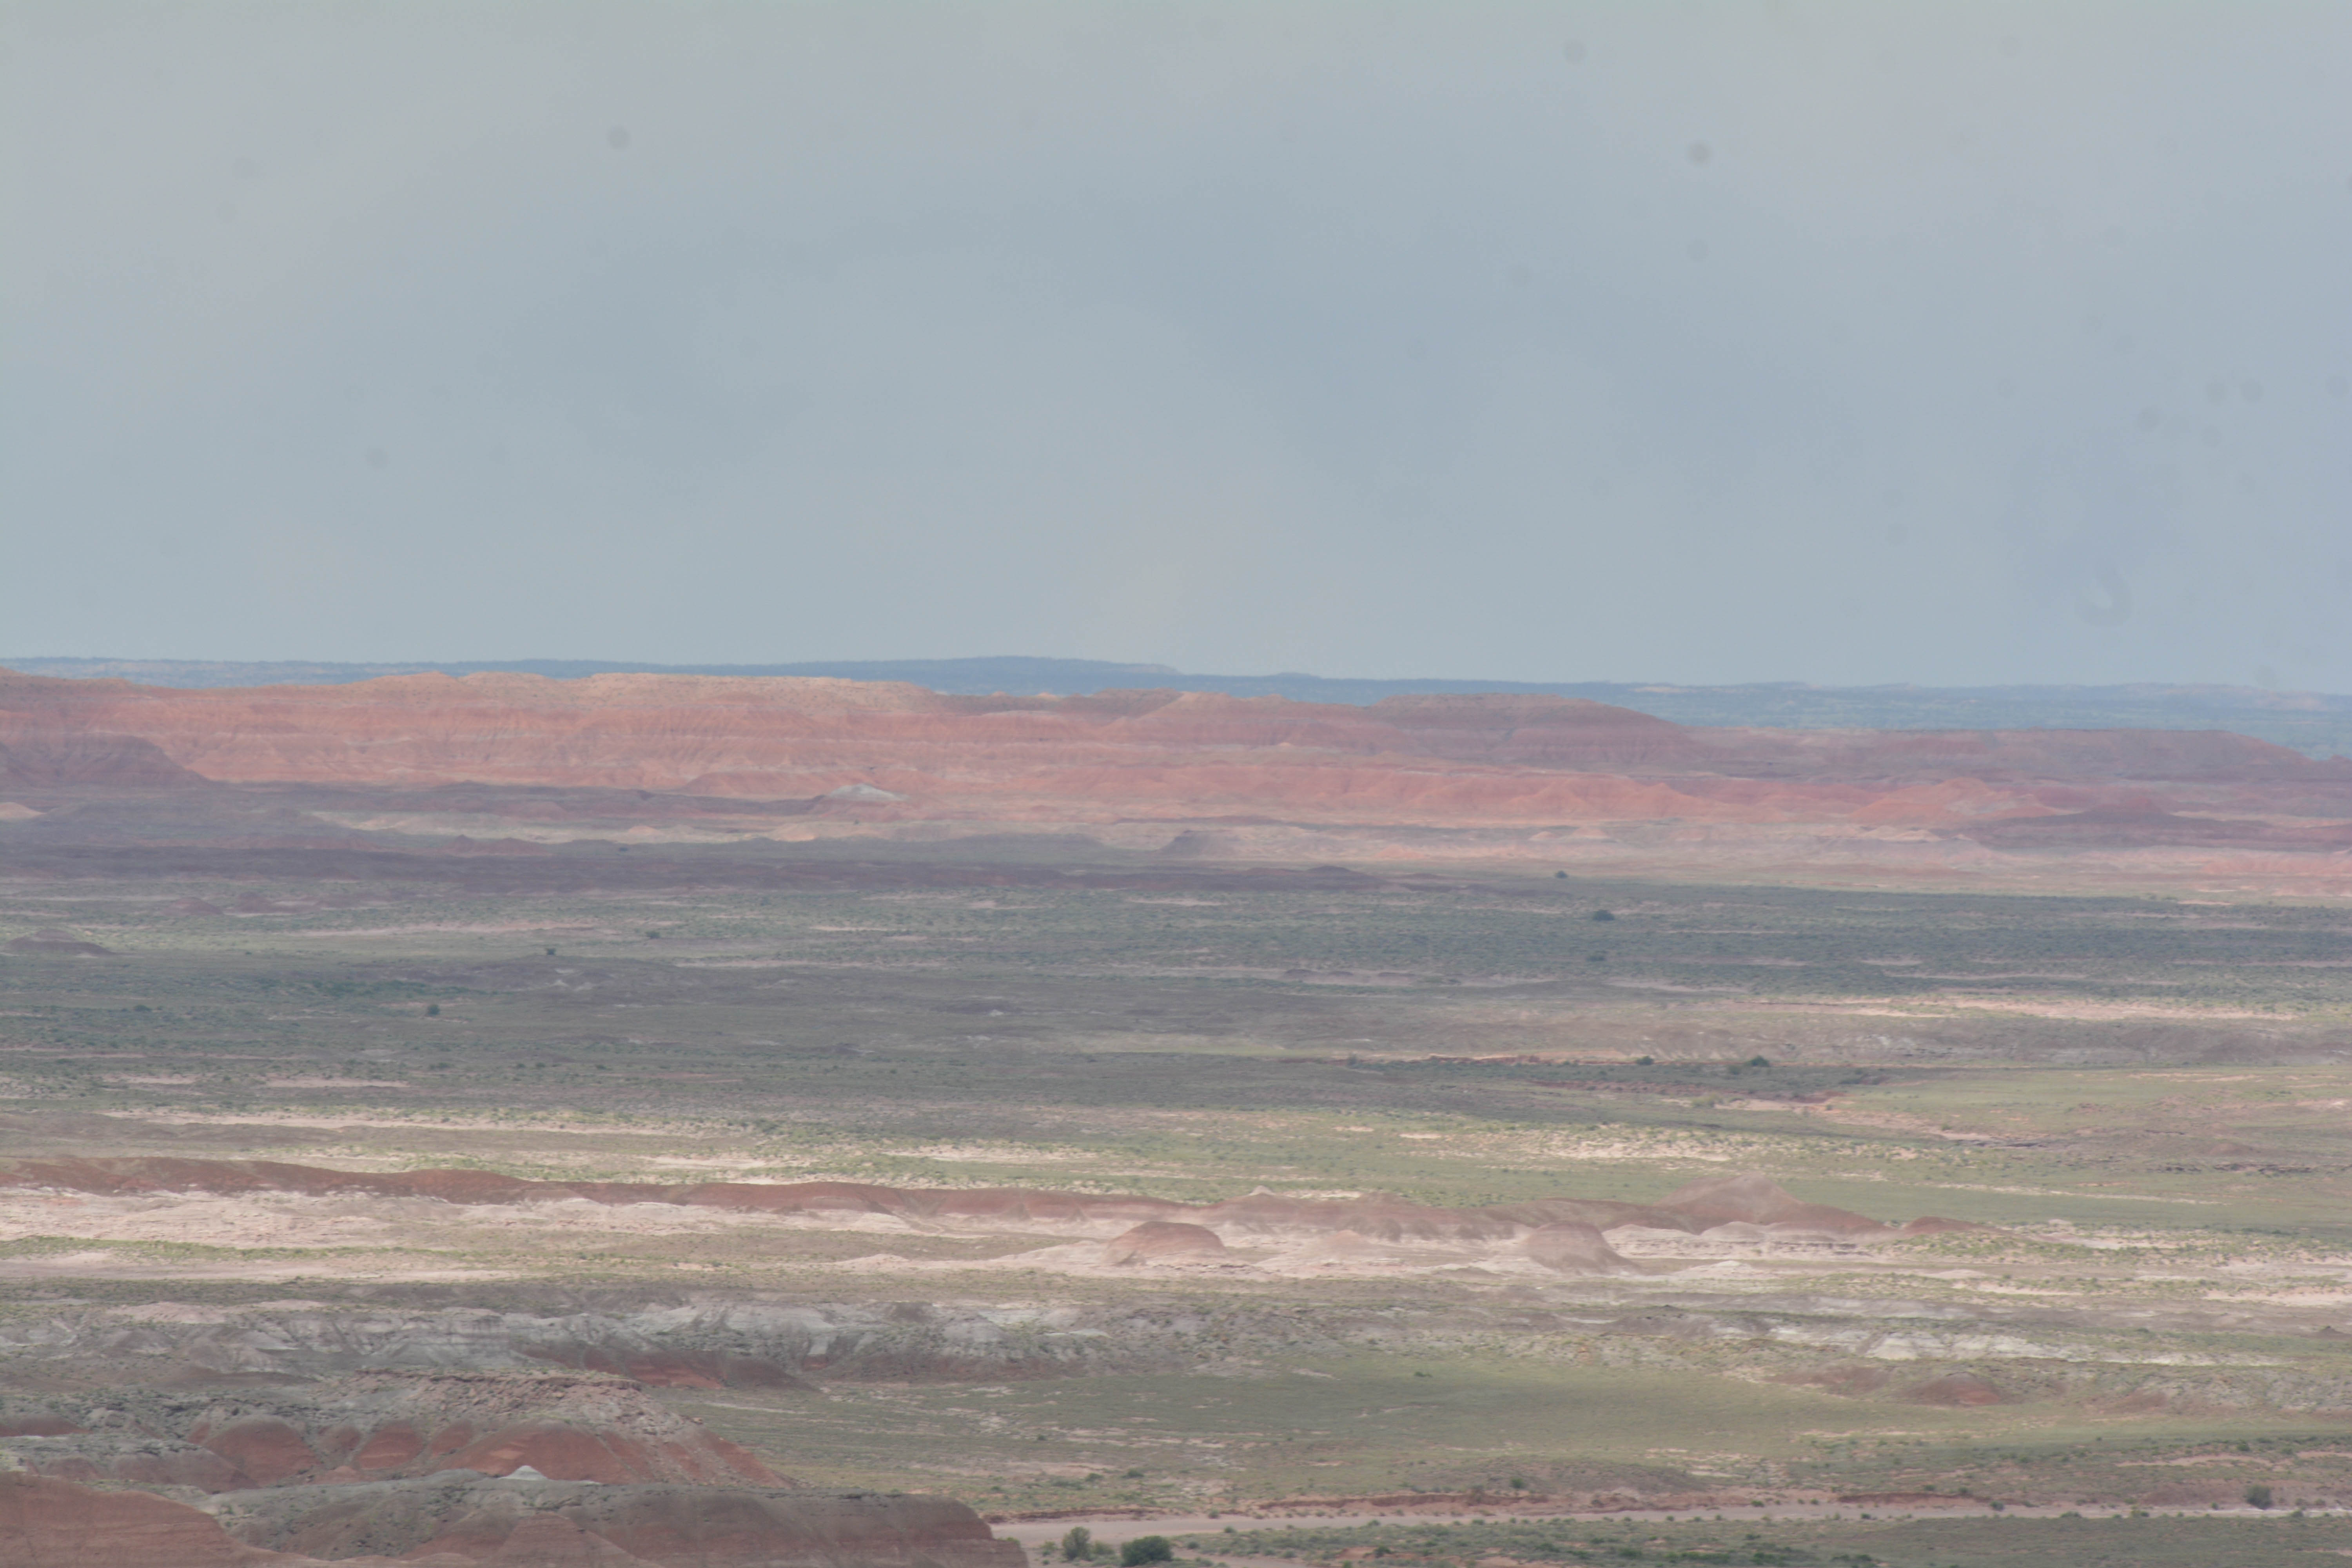
landscape, horizon, prairie, hill, desert, plain, badlands, plateau, marccooper, painteddesert, petrifiedforest, route66, holbrook, arizonalandscape, habitat, ecosystem, tundra, steppe, landform, natural environment, geographical feature, atmospheric phenomenon, aeolian landform